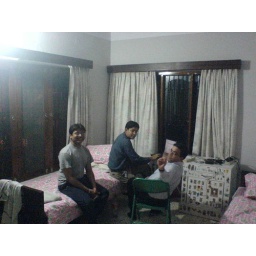
Us in Ambarish's house after office